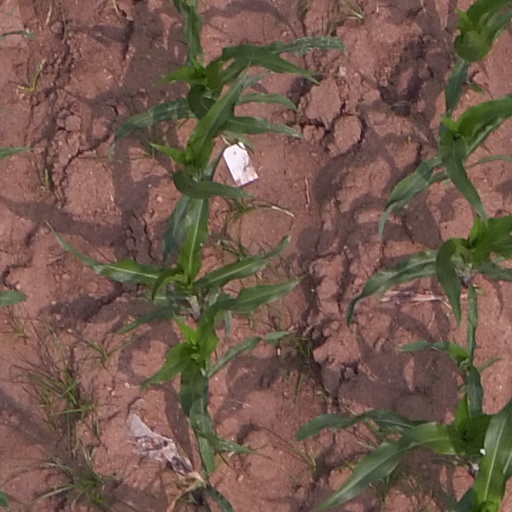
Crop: maize; corn